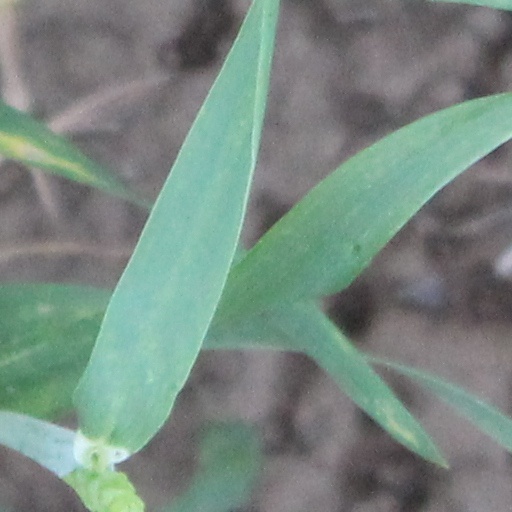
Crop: wheat